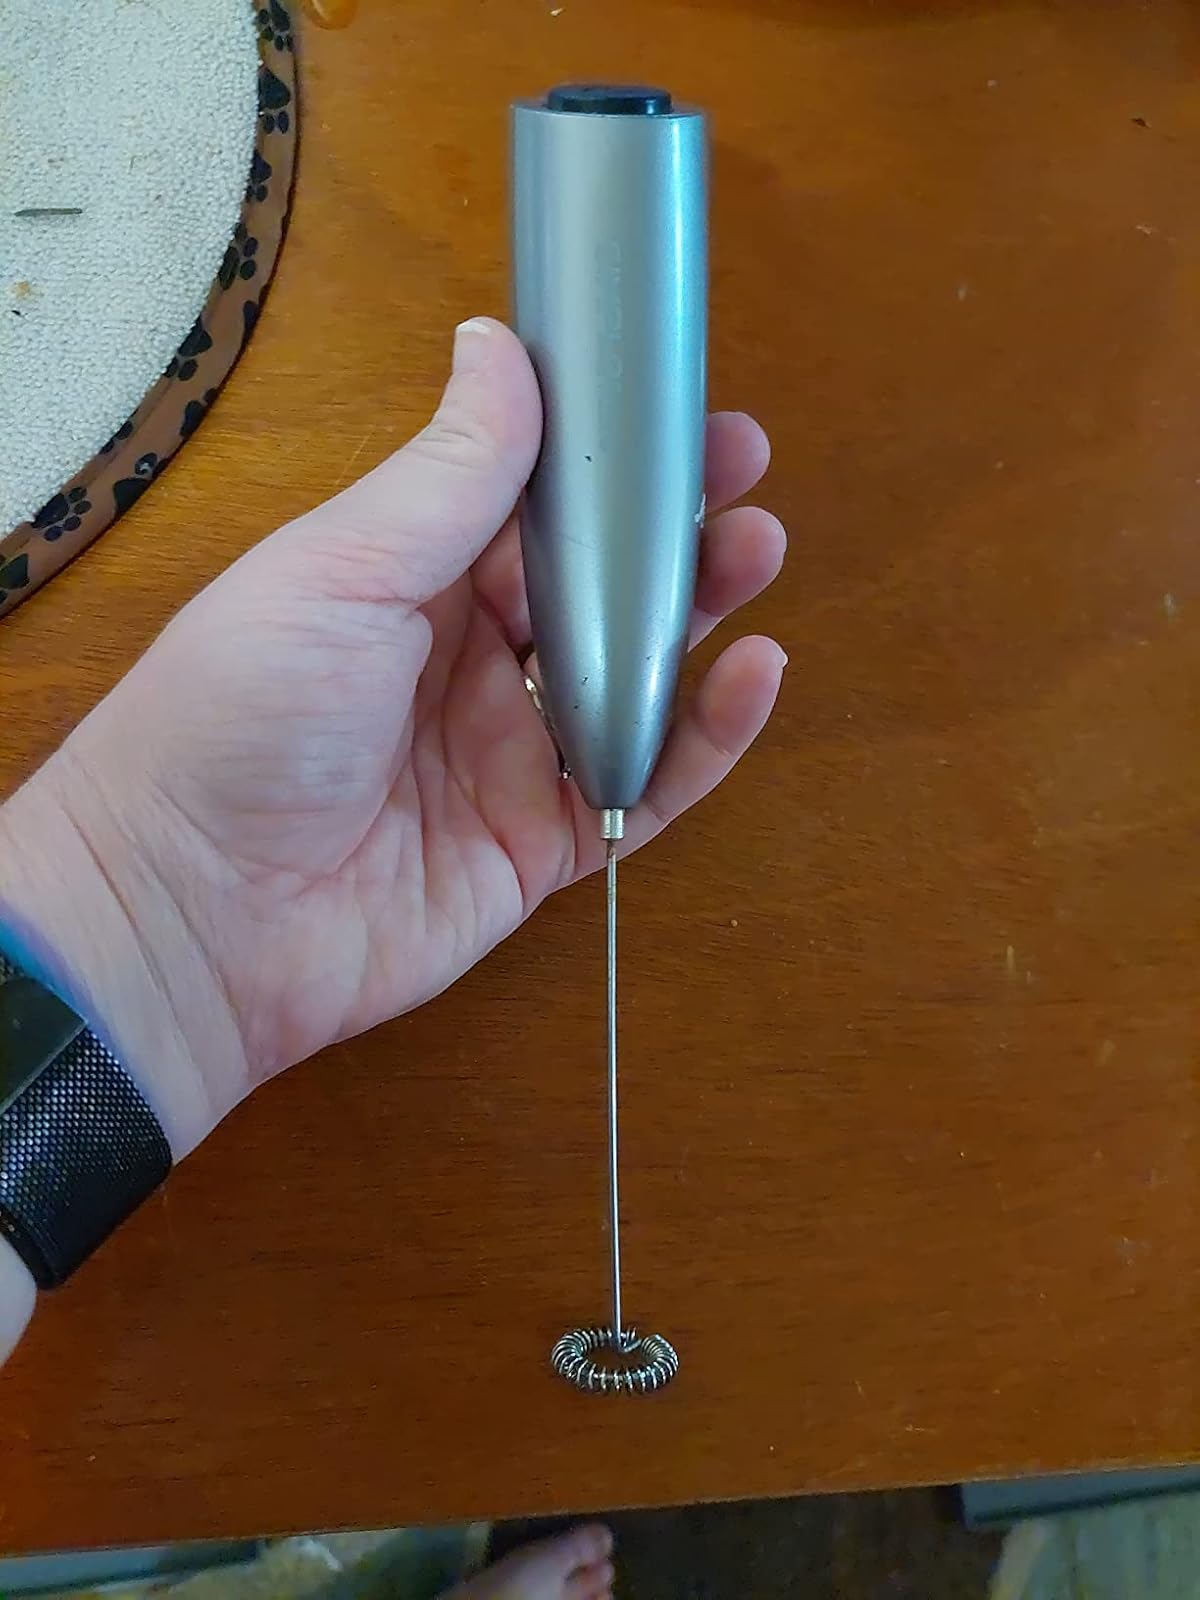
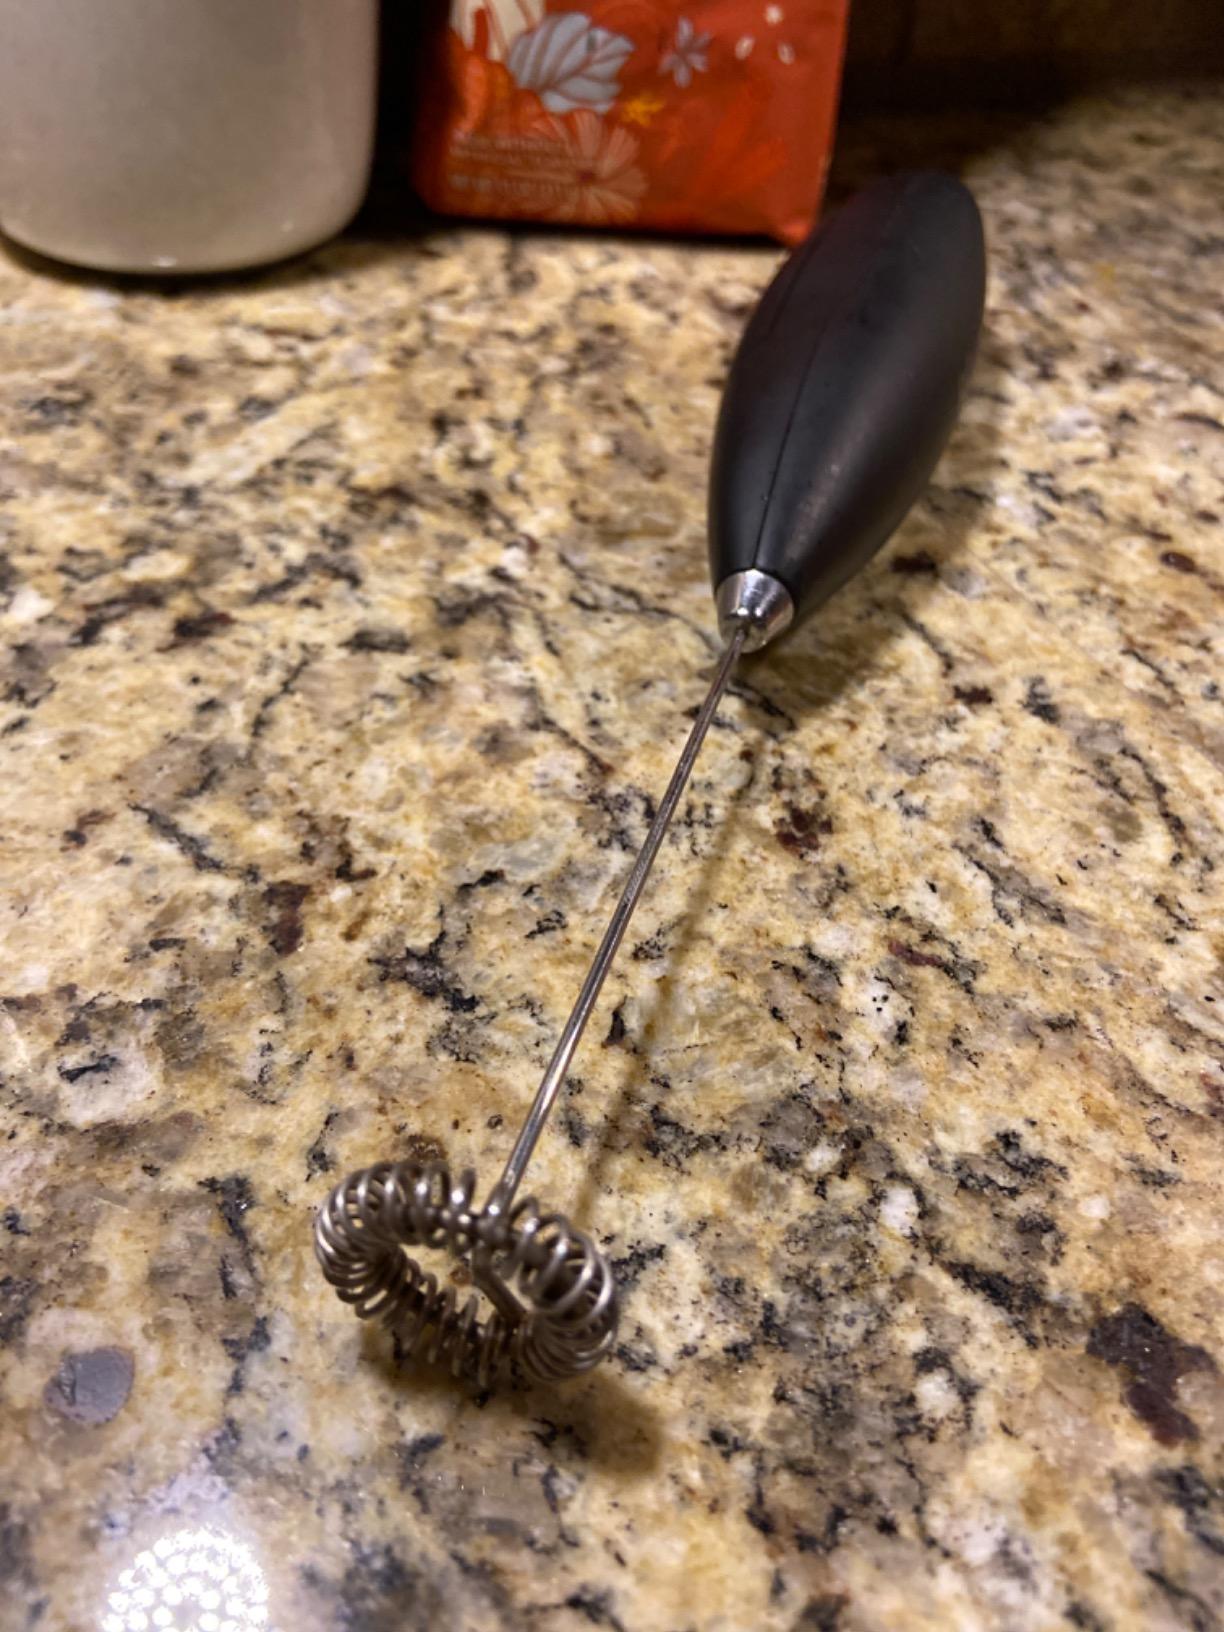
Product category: items_mixer
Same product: no